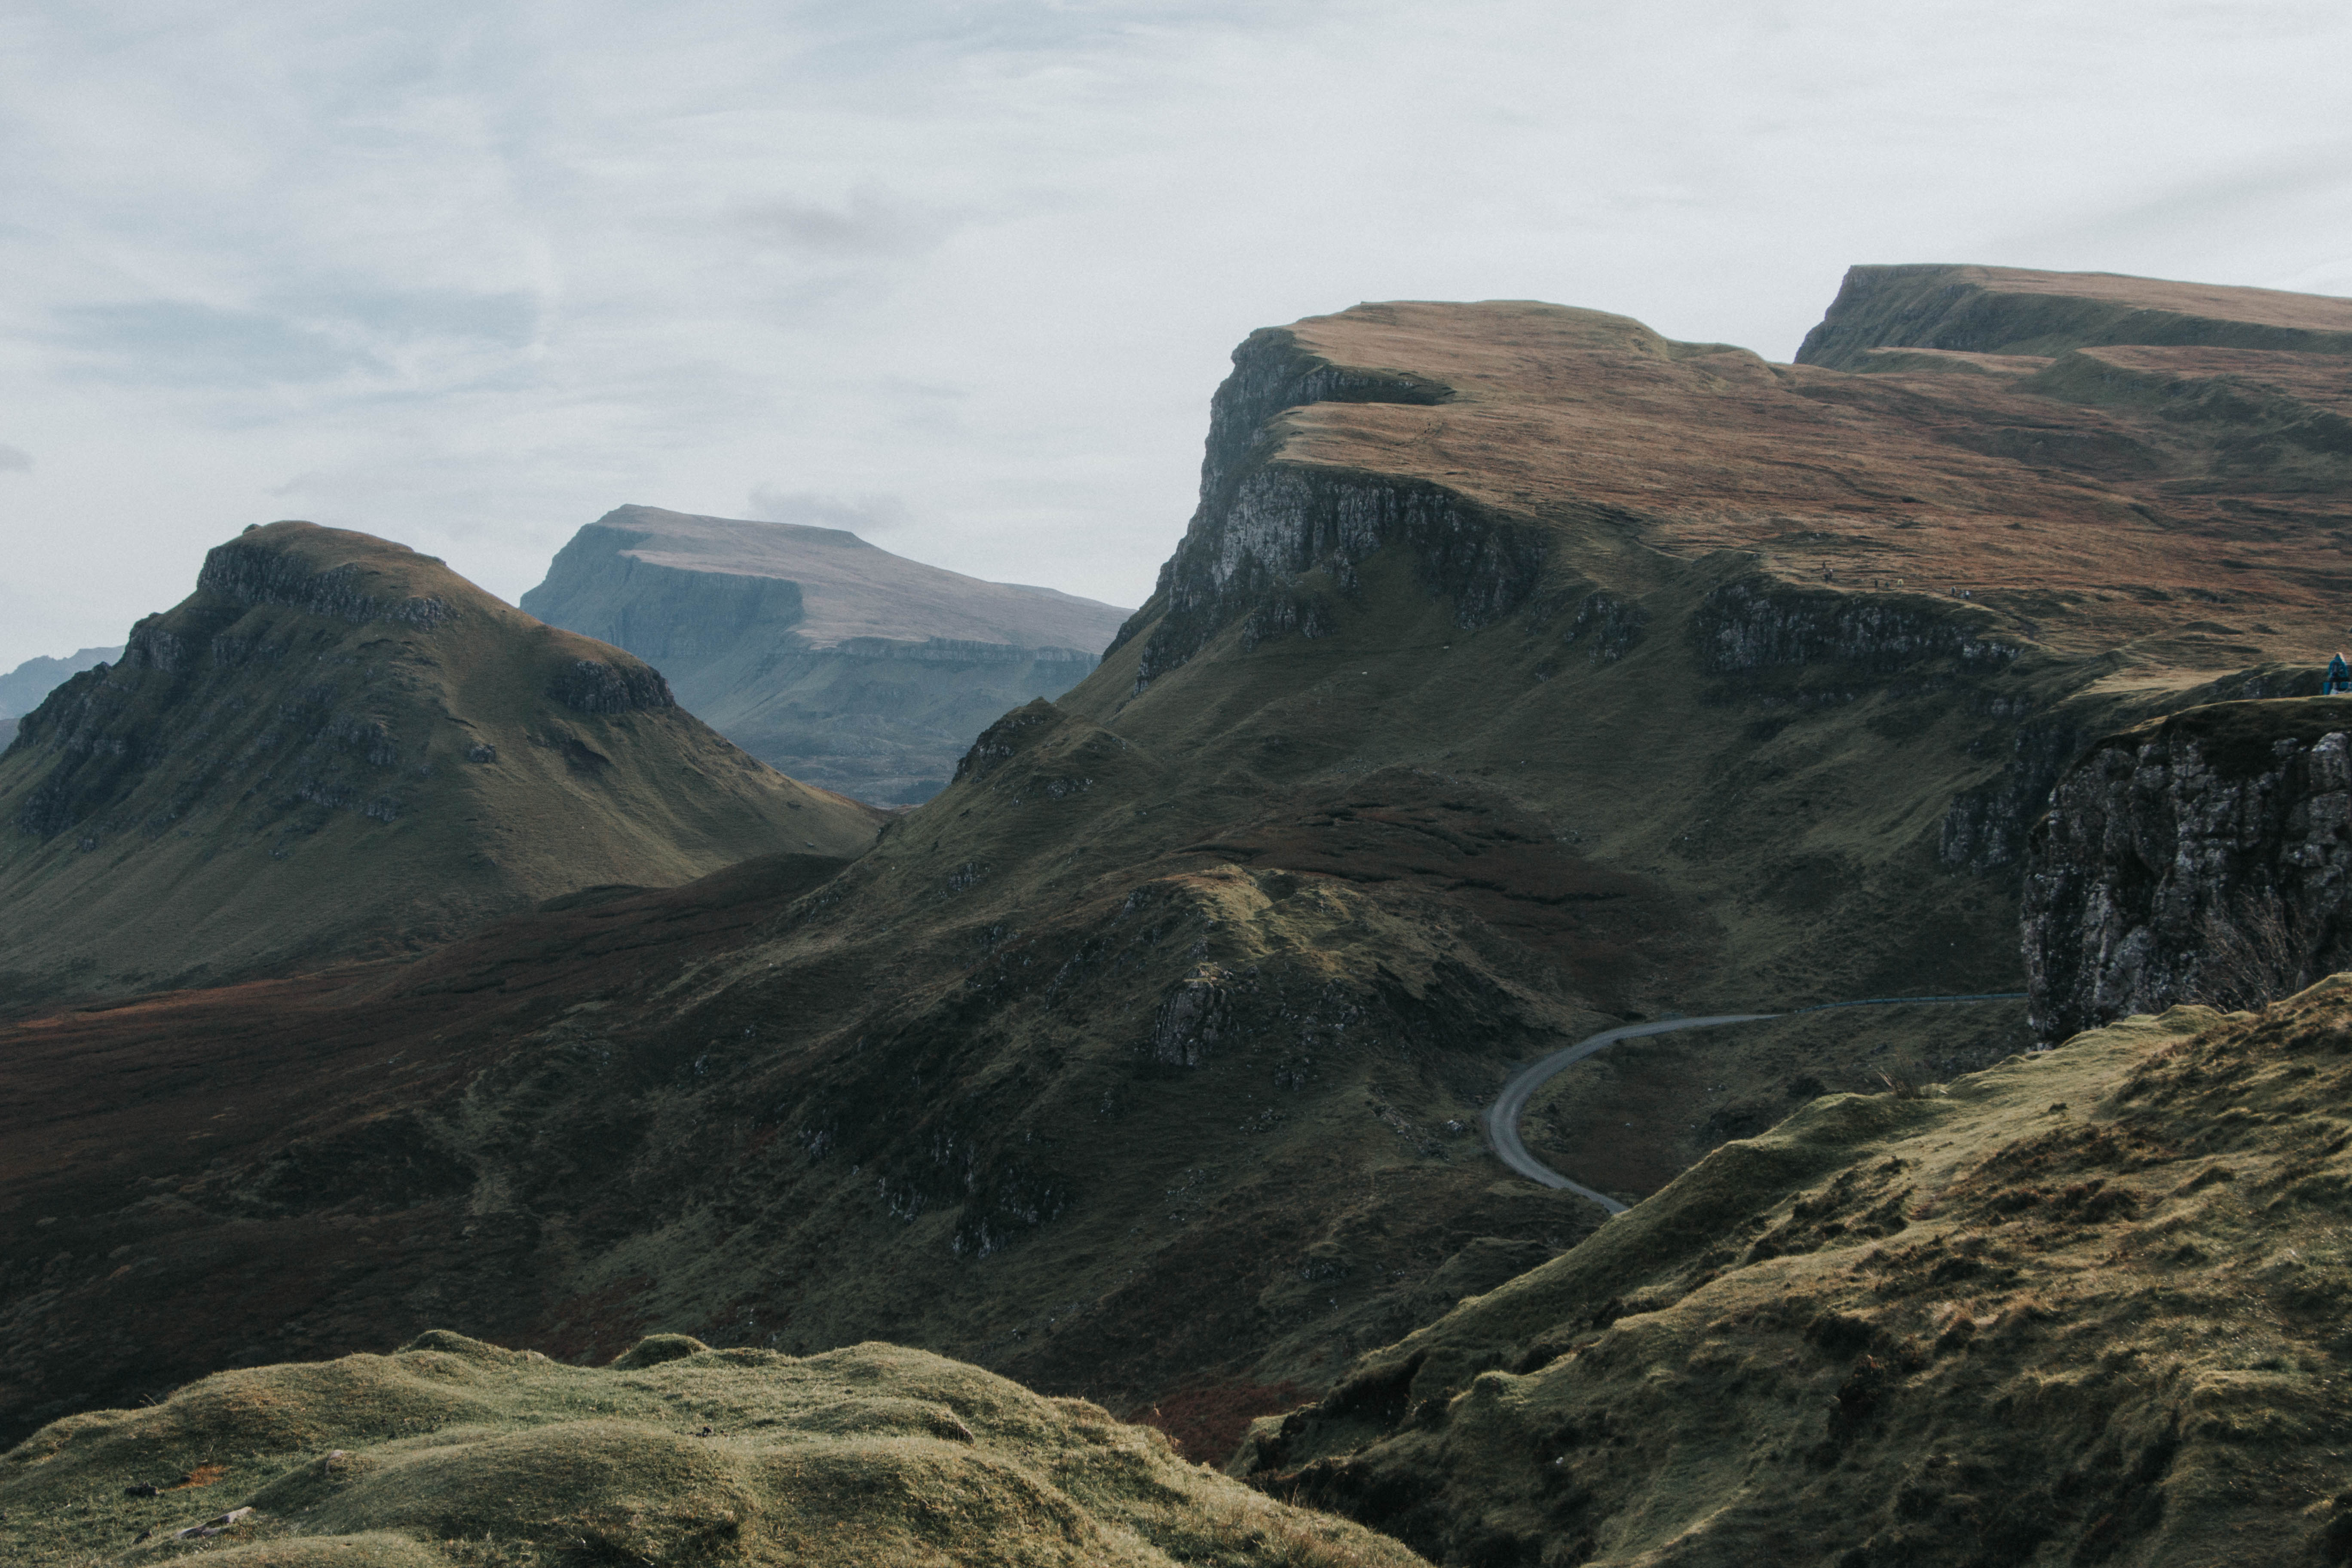
landscape, rock, wilderness, mountain, road, hill, mountain range, cliff, highland, terrain, ridge, summit, geology, badlands, plateau, fell, loch, landform, geographical feature, mountainous landforms